Tigray People's Liberation Front

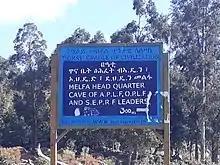
A signboard for the EPDM/ANLF headquarters in Melfa (Dogu'a Tembien) during the Ethiopian Civil War.

In February 1974, the Marxists within TUSA welcomed the Ethiopian Revolution but opposed the Derg (a military junta that ruled Ethiopia from 1974 to 1991), as they were convinced that it would neither lead a genuine socialist revolution nor correctly resolve the Ethiopian nationality question. Two days after the Derg took power, on 14 September 1974, seven leaders of this trend established the "Association of Progressives of the Tigray Nation" ("Maḥbär Gäsgästi Bəḥer Təgray"), also known as the Tigrayan National Organization (TNO). The founders were: Alemseged Mengesha (nom de guerre: Haylu), Ammaha Tsehay (Abbay), Aregawi Berhe (Berhu), Embay Mesfin (Seyoum), Fentahun Zere'atsion (Gidey), Mulugeta Hagos (Asfeha), and Zeru Gesese (Agazi). The TNO was to prepare the ground for the future armed movement in Tigray.